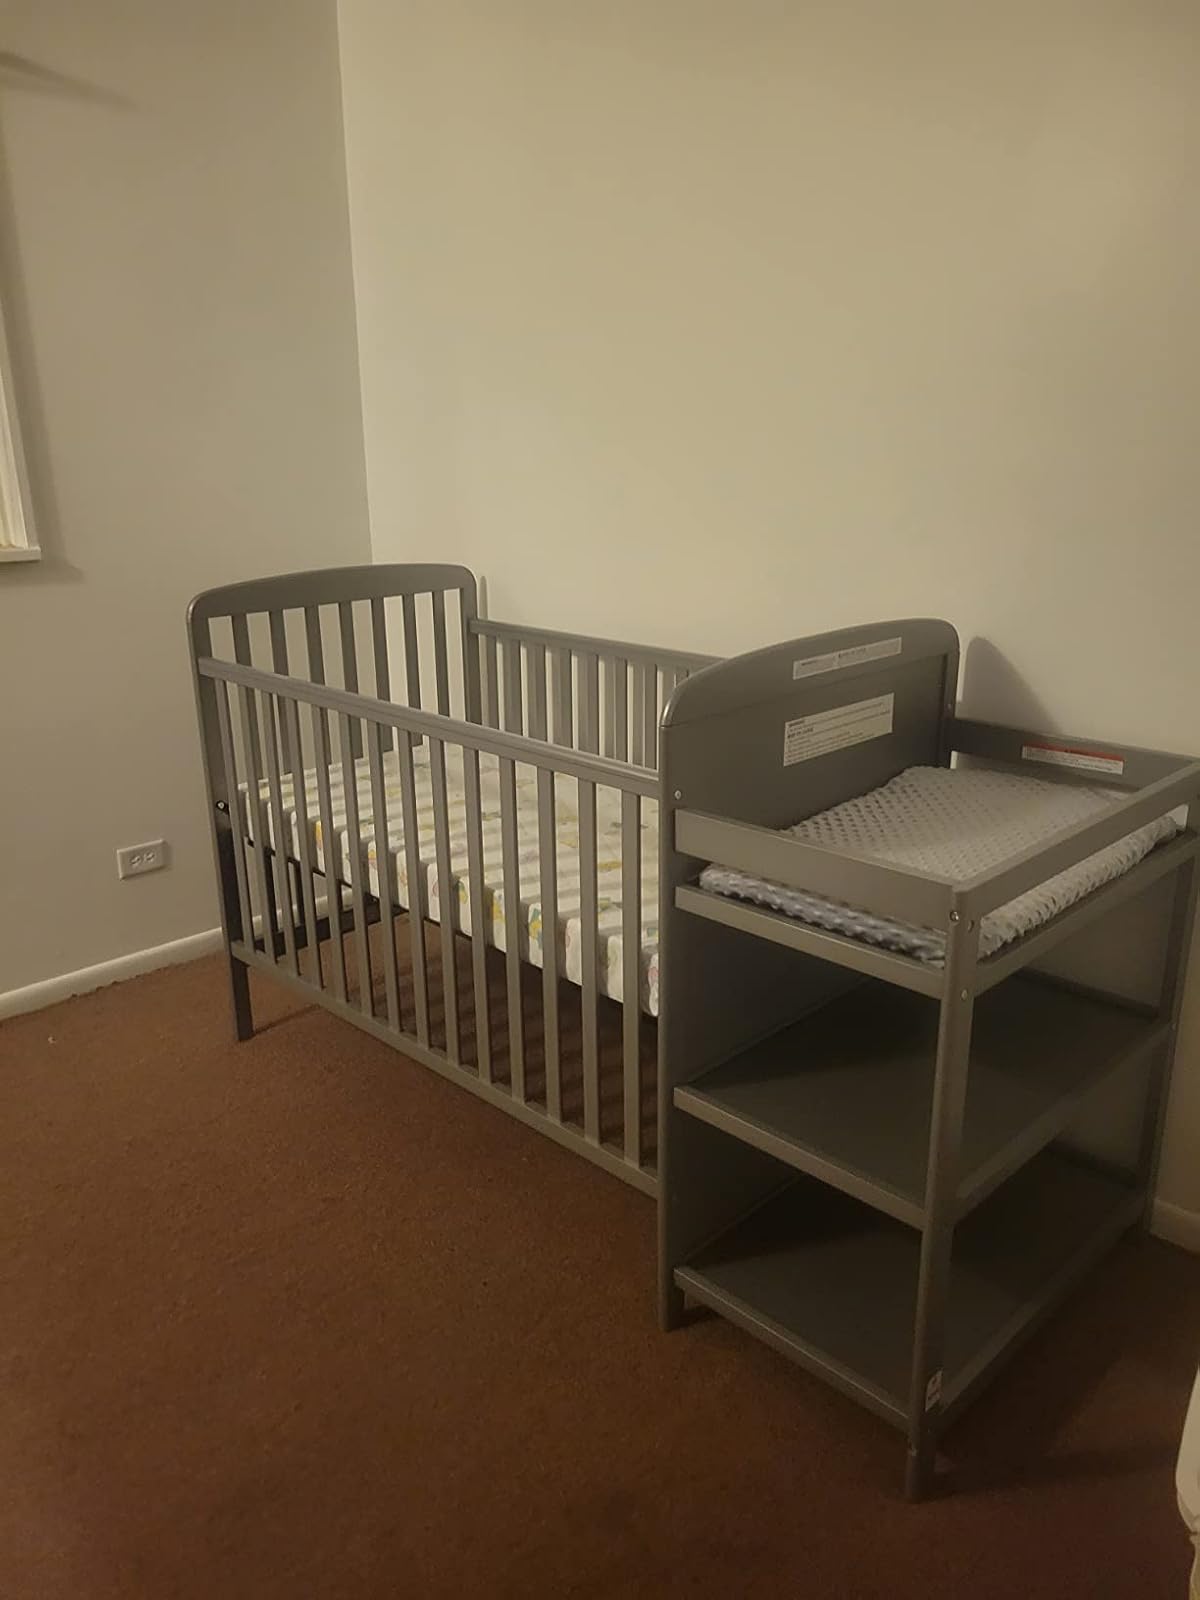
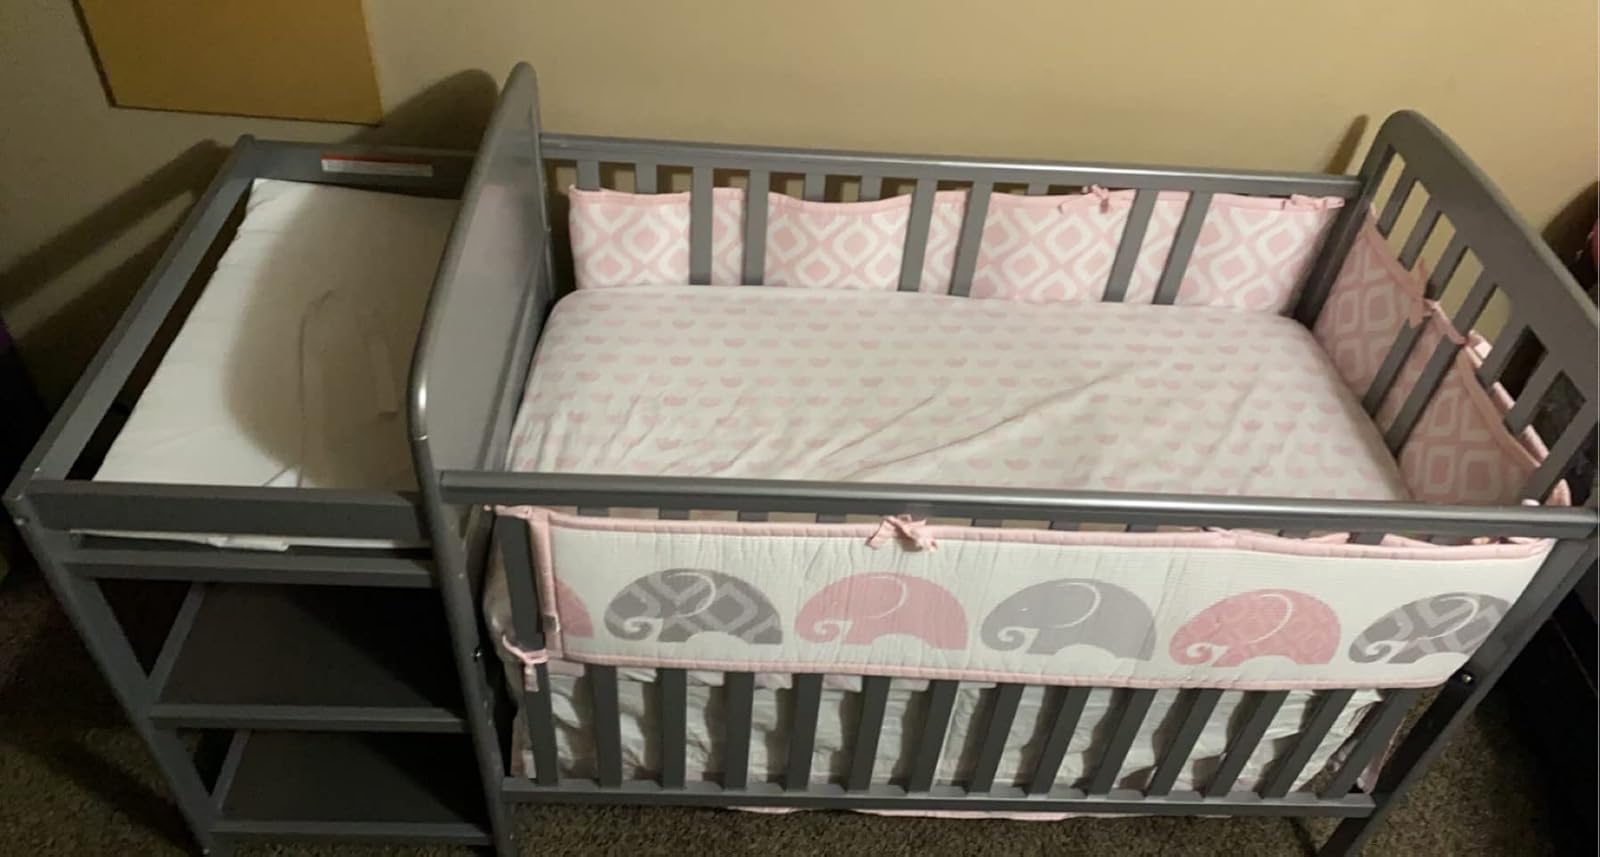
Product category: products_crib
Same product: yes